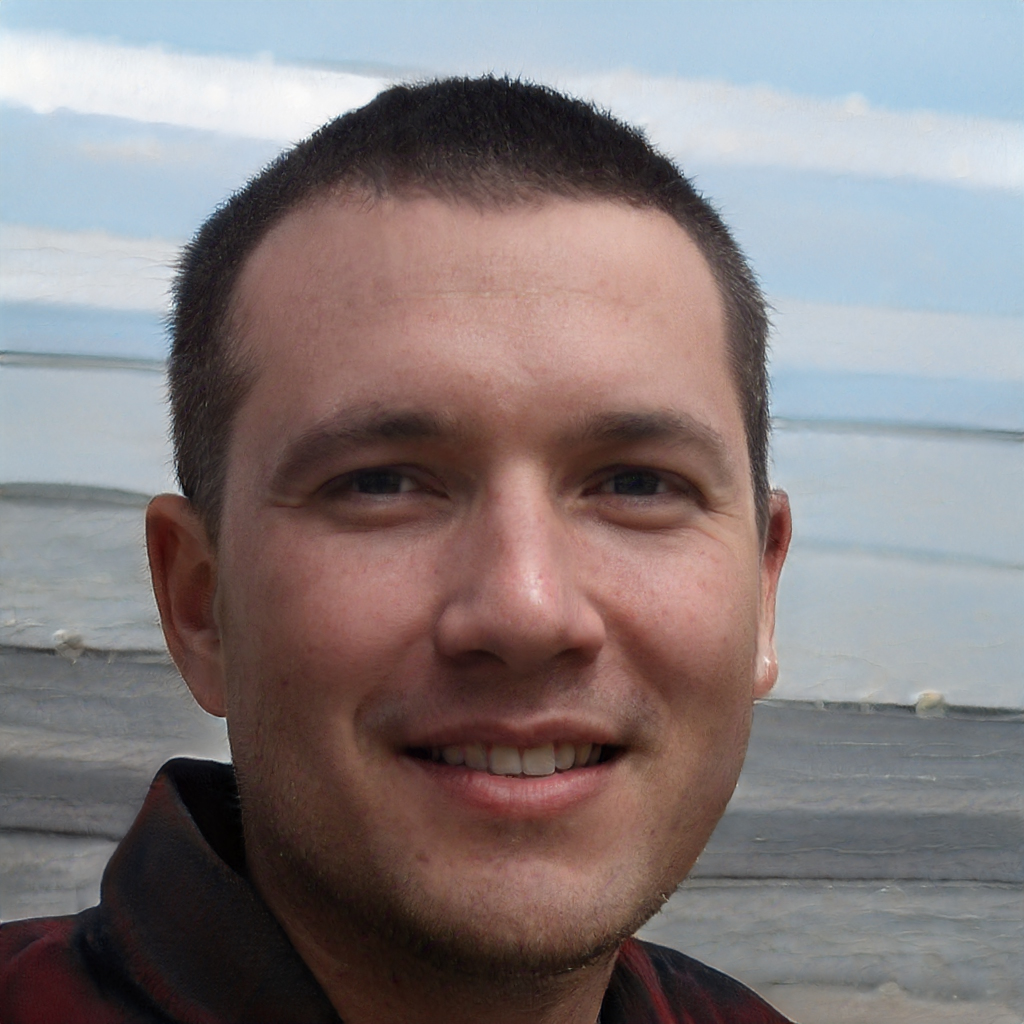
Portrait style: Real Portrait